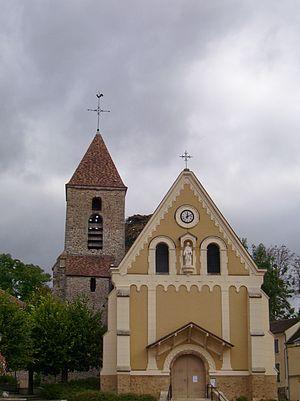
Église Saint-Honest de Yerres, Essonne, France
L’église Saint-Honest est une église paroissiale de culte catholique, dédicacée au martyr Honest du IIIᵉ siècle, située dans la commune française d'Yerres, dans le département de l'Essonne et la région Île-de-France.
Yerres est une commune française située à vingt kilomètres au sud-est de Paris dans le département de l’Essonne en région Île-de-France.